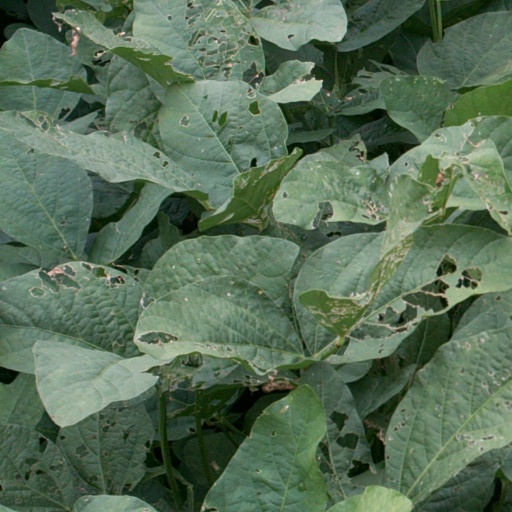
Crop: soybean